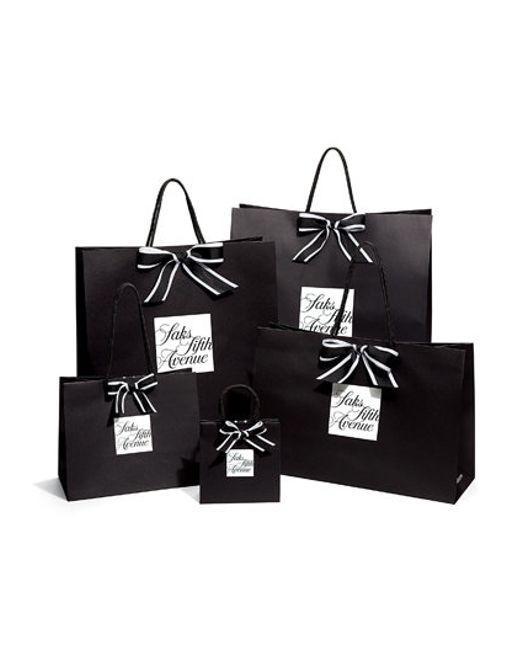
Fünferpack schwarze ausgefallene Geschenktüten mit Schleifen